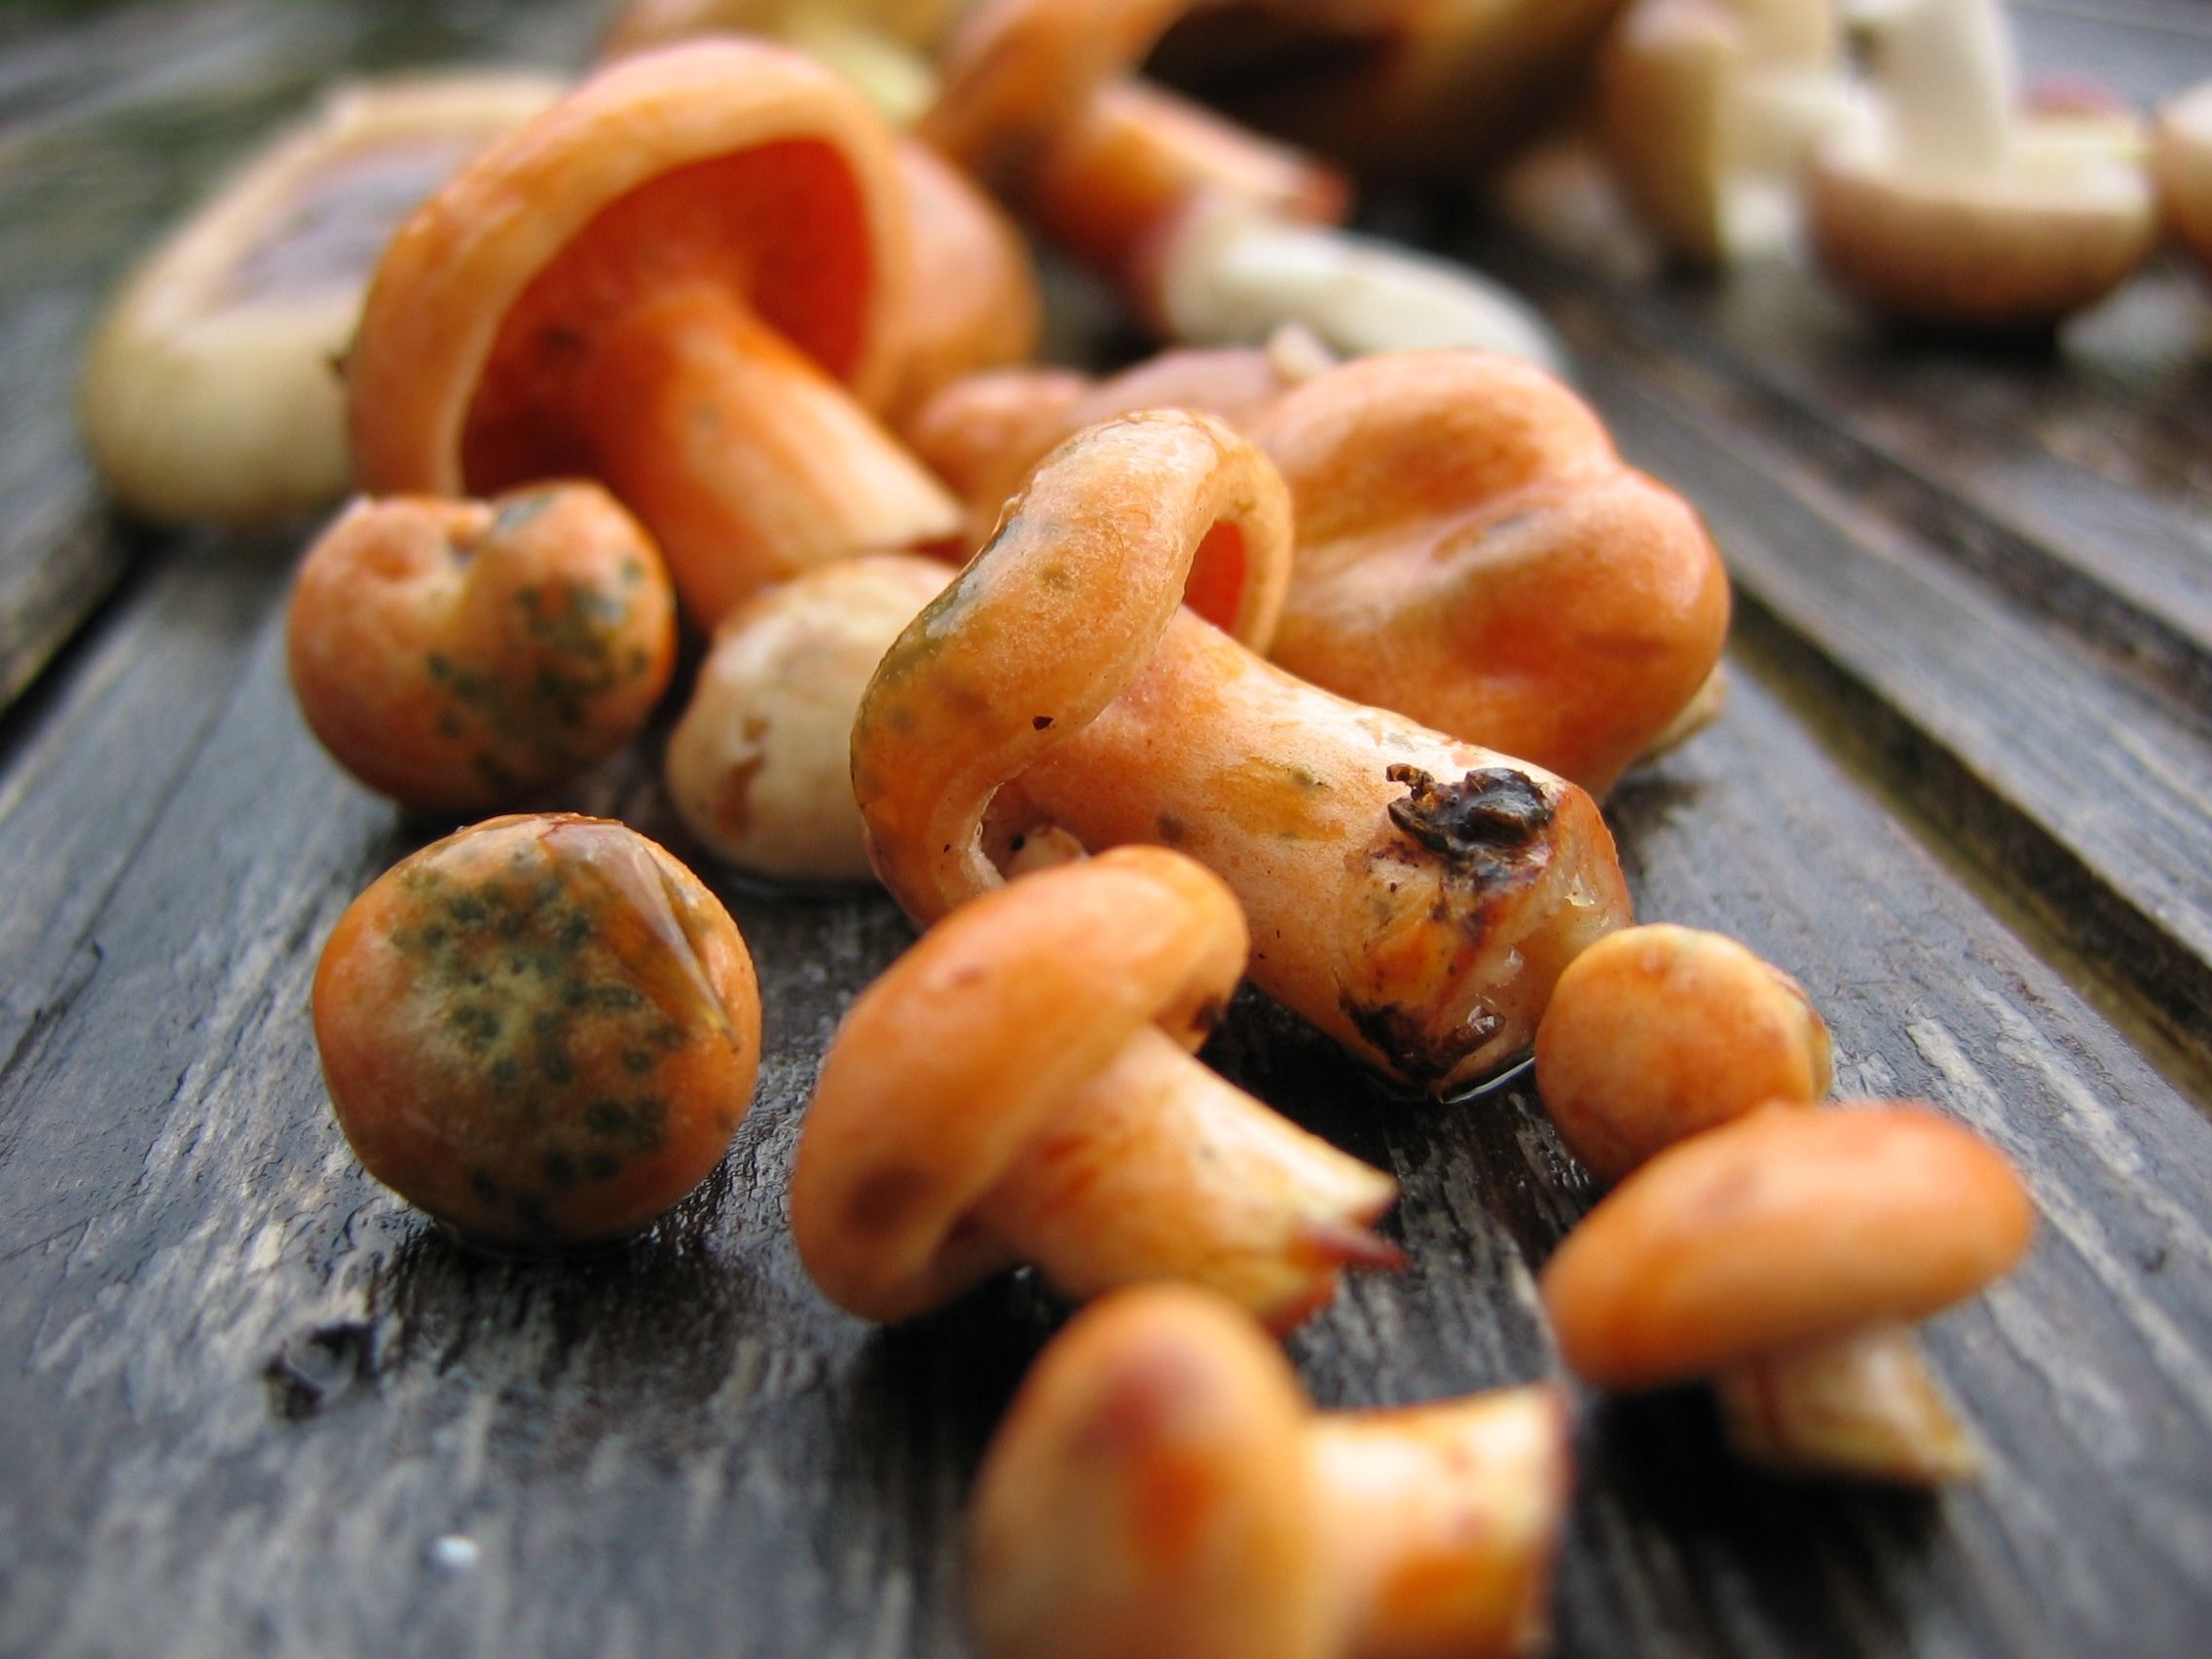
plant, fruit, food, produce, vegetable, flowering plant, land plant, snack food